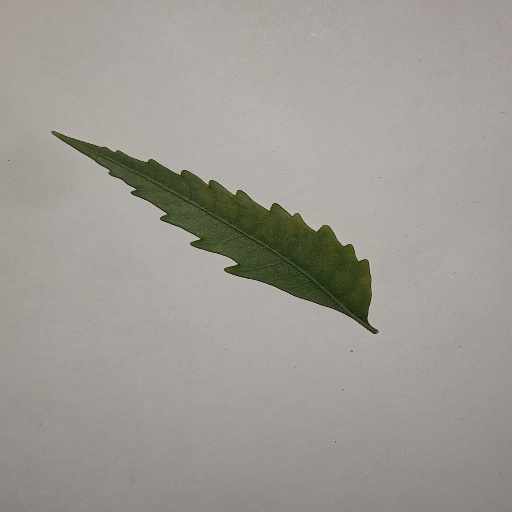
Species: Neem
Leaf condition: Yellow Leaf